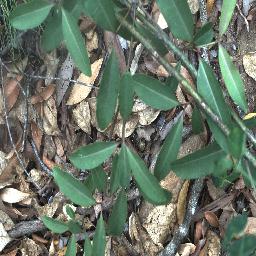
Label: rubber_vine